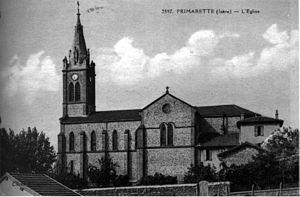
Primarette est une commune française située dans le département de l'Isère en région Auvergne-Rhône-Alpes.